St-Viateur Bagel

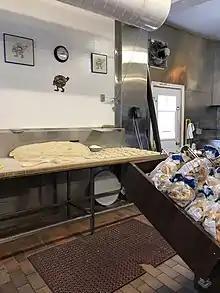
After the dough is made, small pieces are cut and are formed into the bagel shape

St-Viateur Bagel Shop lies on the border of the Jewish Quarter and the Mile End neighbourhood. In addition to St-Viateur Bagel Shop, Montreal's Jewish Quarter is also the home of Schwartz's deli, Moishes Steakhouse, Cheskie's Bakery, and Beauty's Luncheonette, all of which have a long history within the Jewish community in Montreal. A study done by the Université de Montréal explains that the large influence of Jewish food in Montreal culinary culture is likely because of how inexpensive and widely-accessible items such as bagels and smoked meat were in Montreal in the early 20th century. This is due to the fact that there was a large Jewish immigrant population which put down roots along Boulevard St. Laurent. Professor of Theology Oliver Bauer of the Université de Montréal explains in the study that the roundness of a bagel represents infinity and immortality. It is because of this representation that bagels are often served at bris ceremonies—the celebration of a baby boy's circumcision—and at shiva gatherings—the mourning period after a death has occurred.